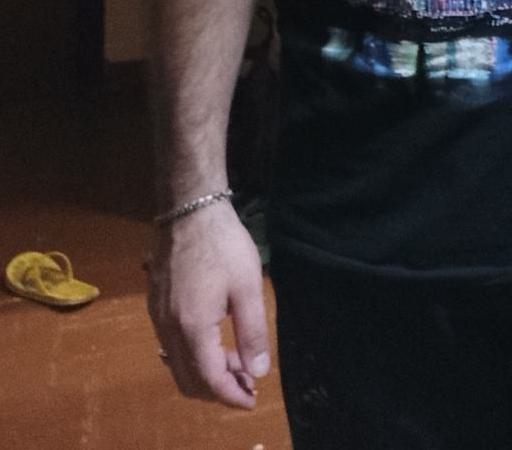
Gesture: no_gesture